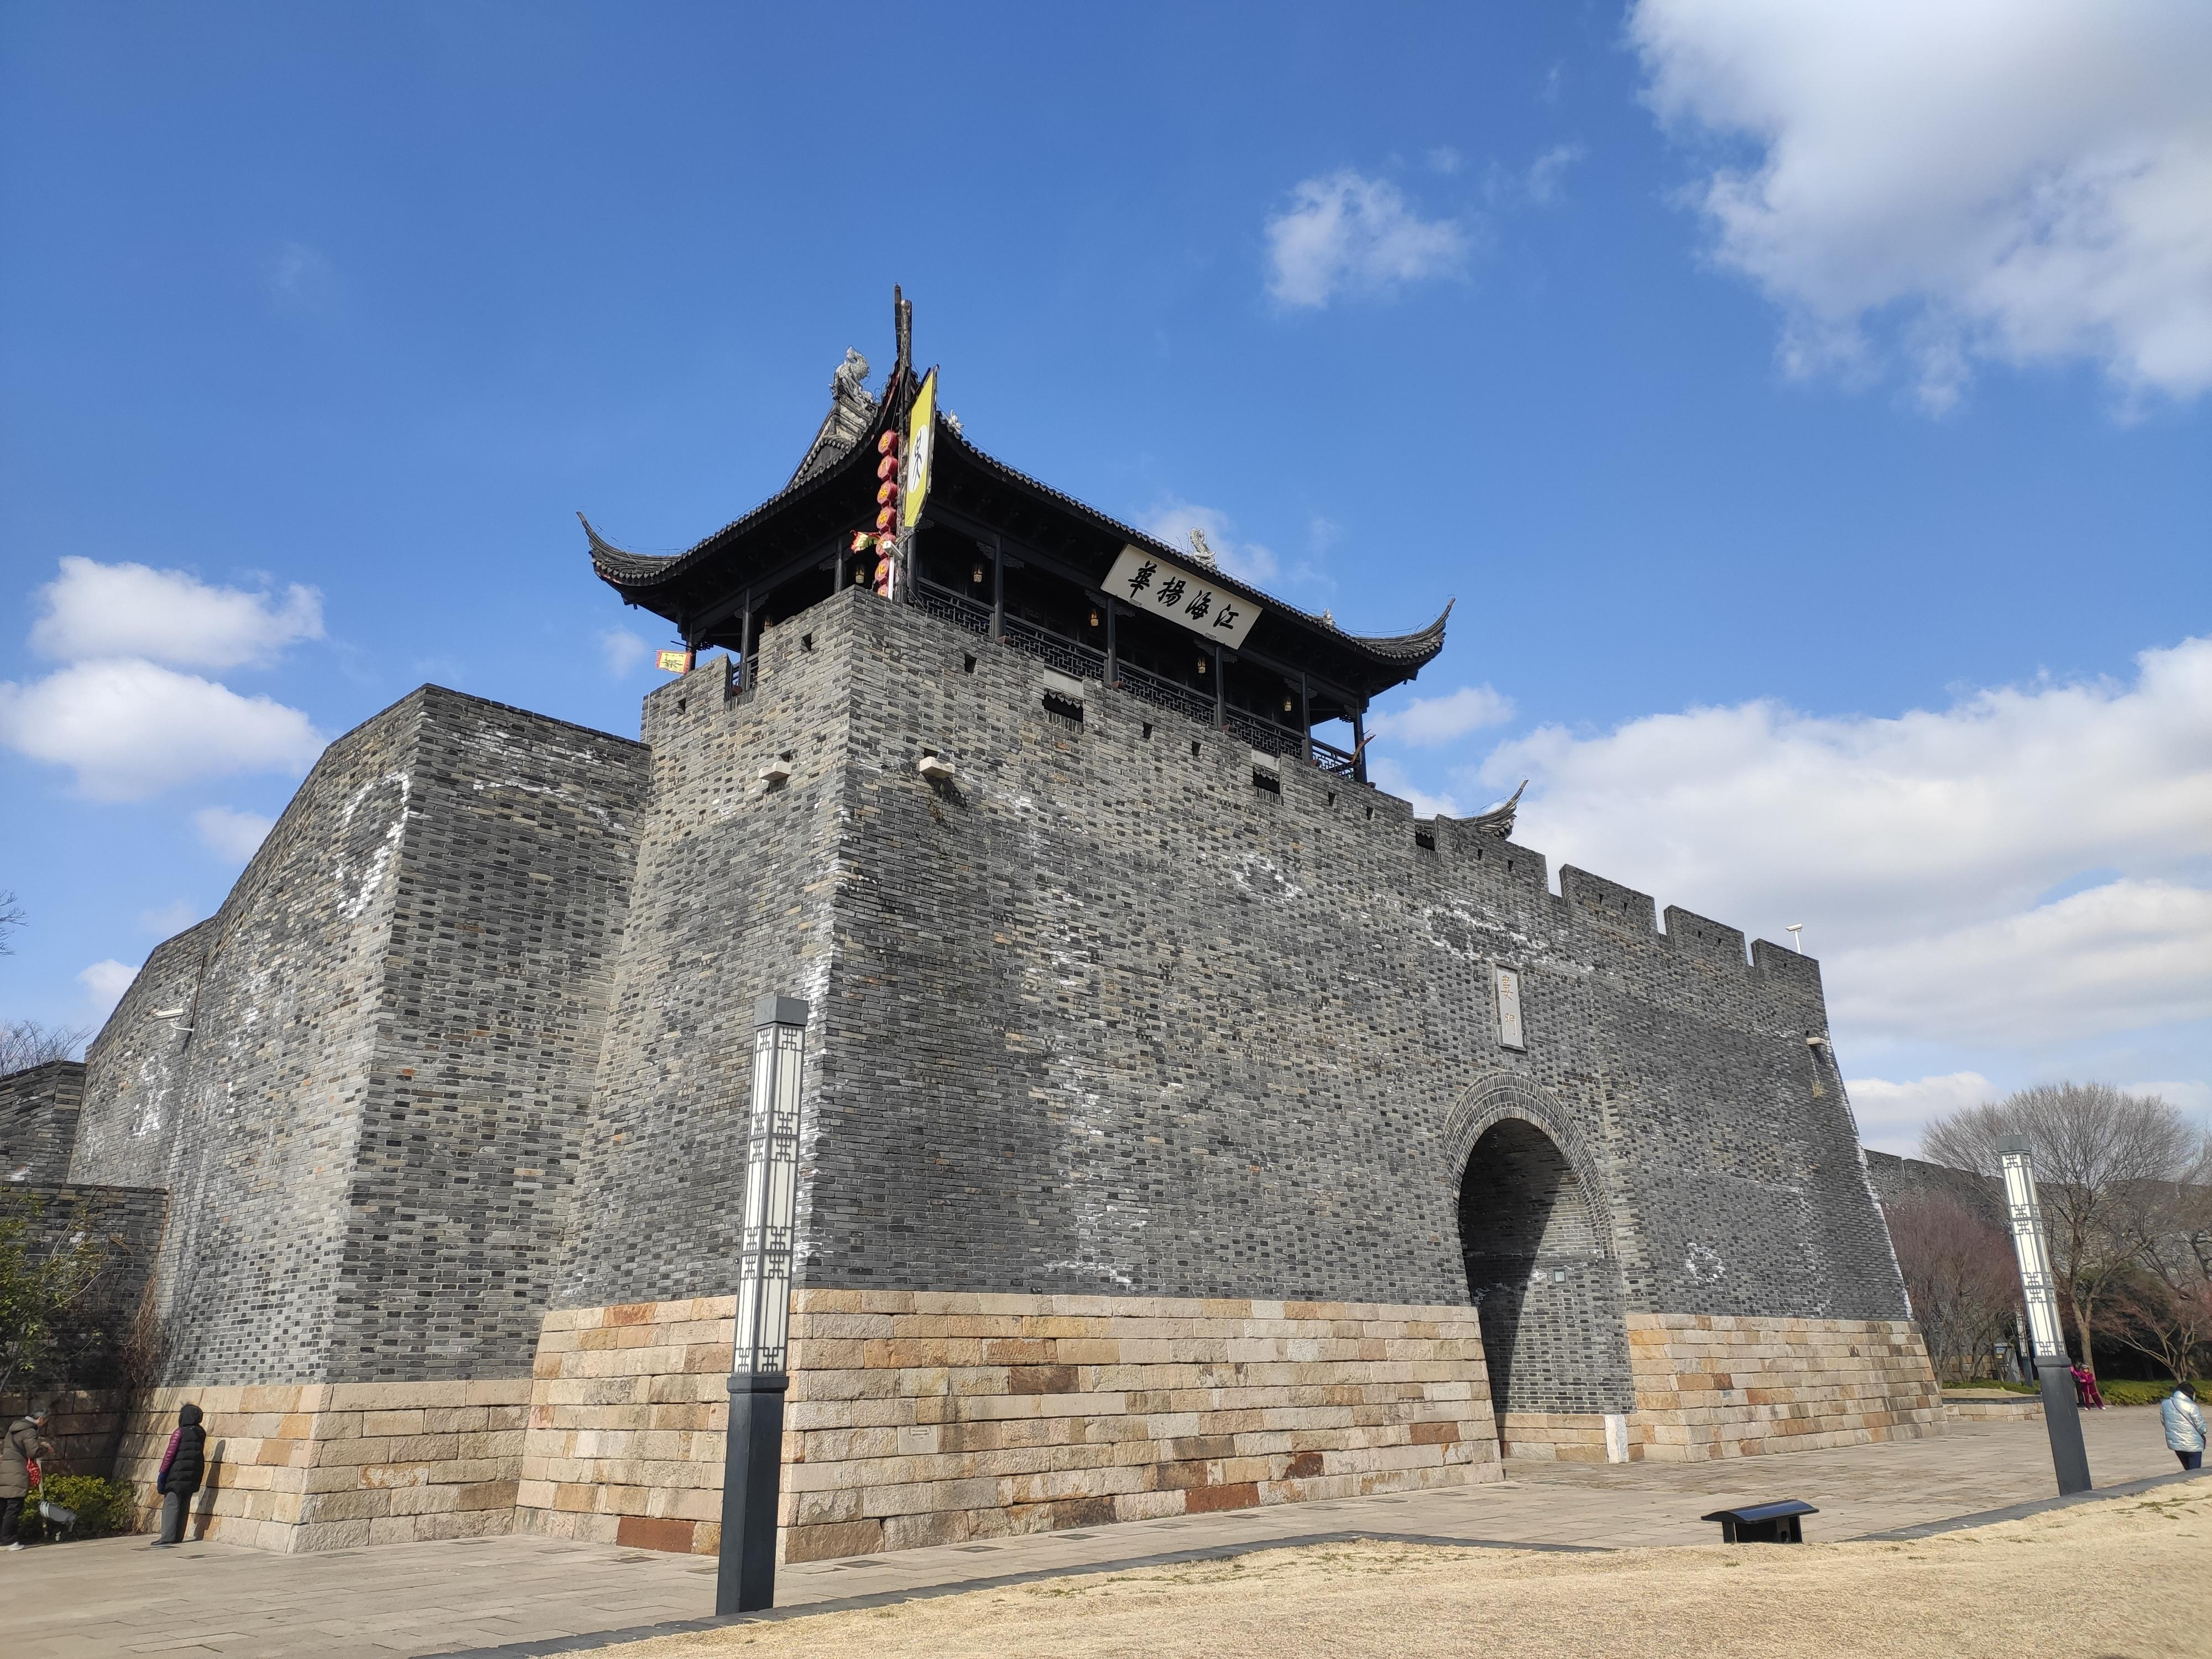
地标名称：娄门
所在城市：苏州市·姑苏区